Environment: real
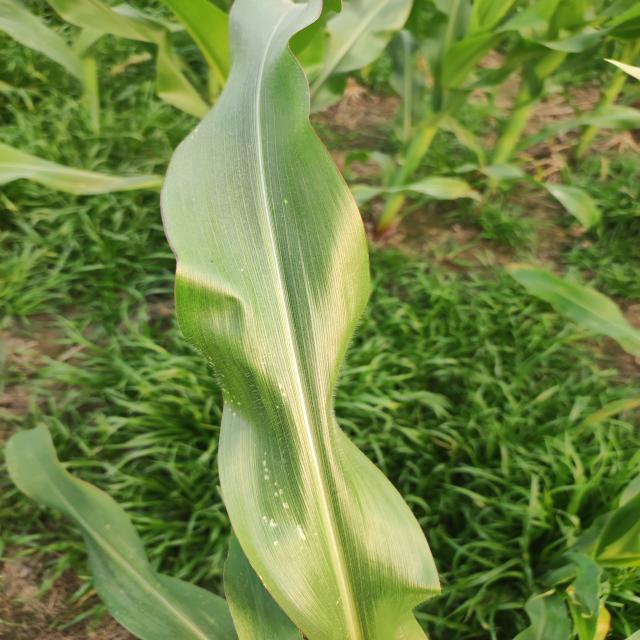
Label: fall_armyworm